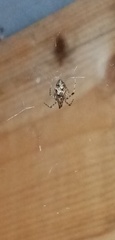
Species: Parasteatoda_tepidariorum